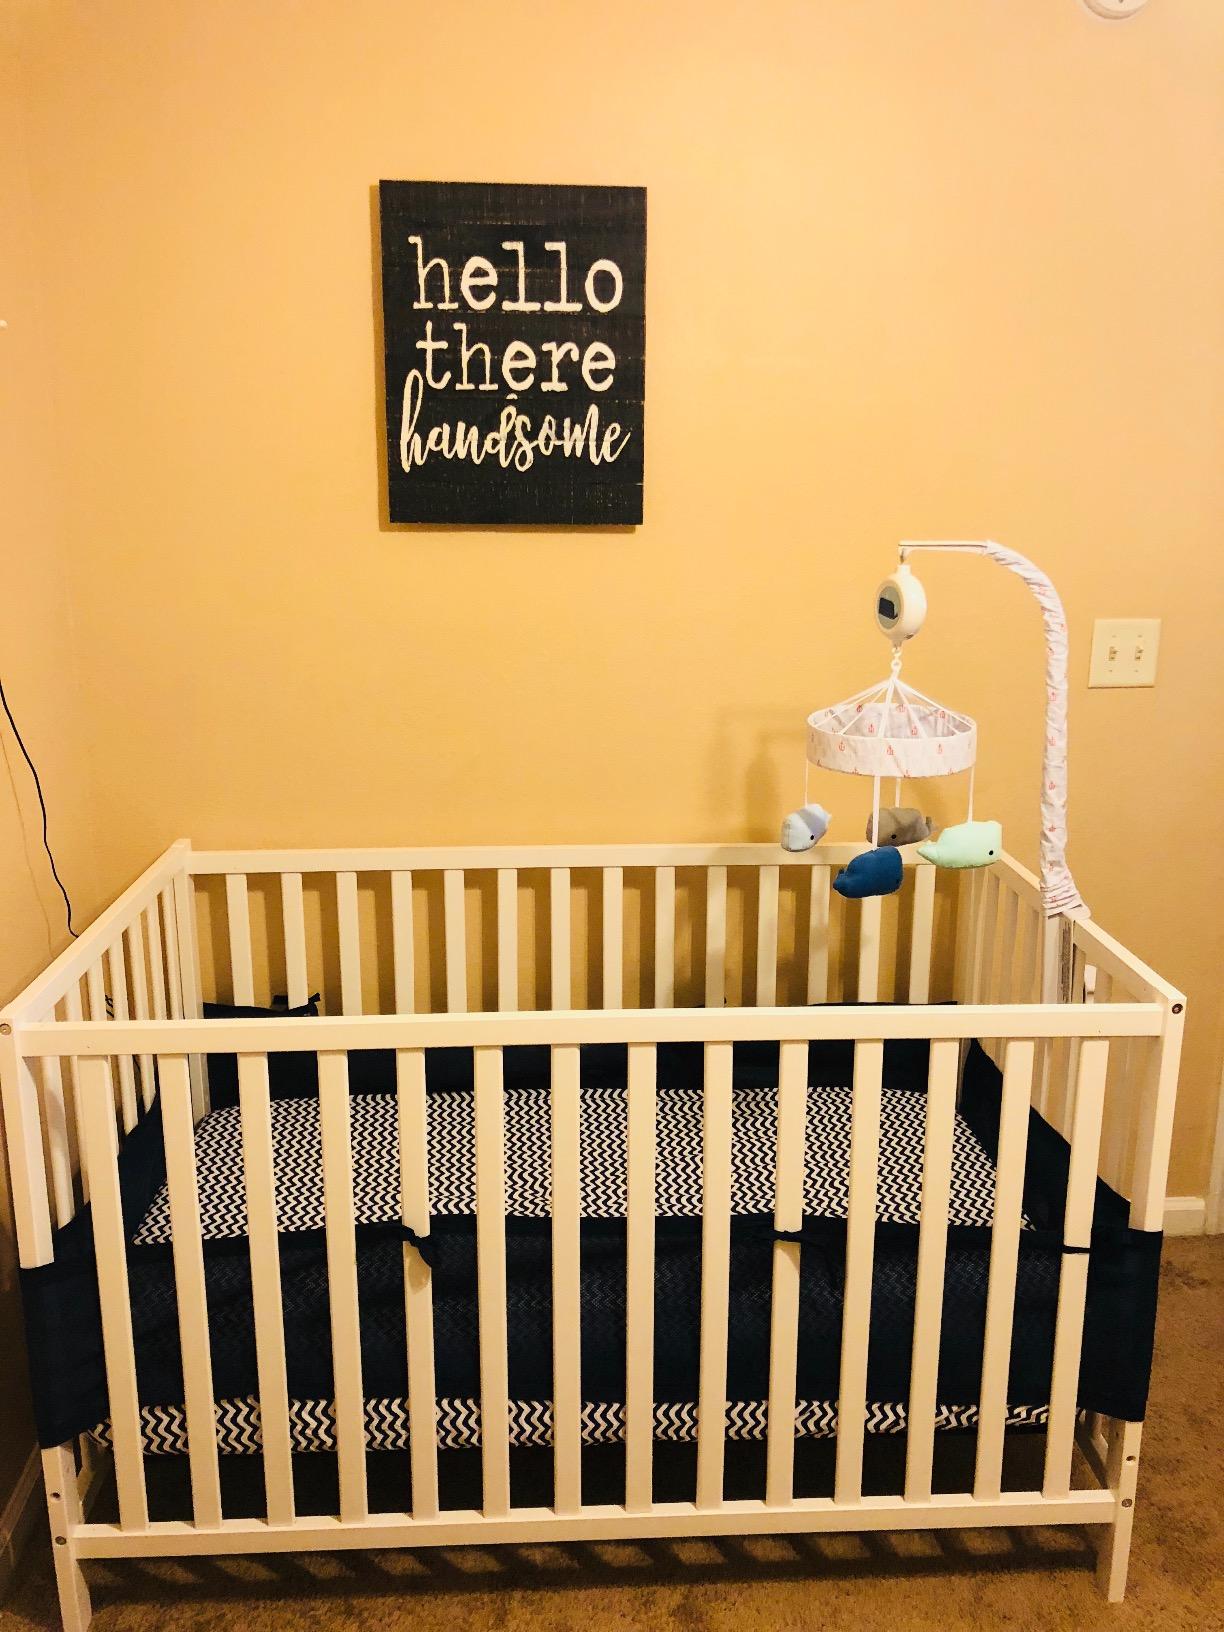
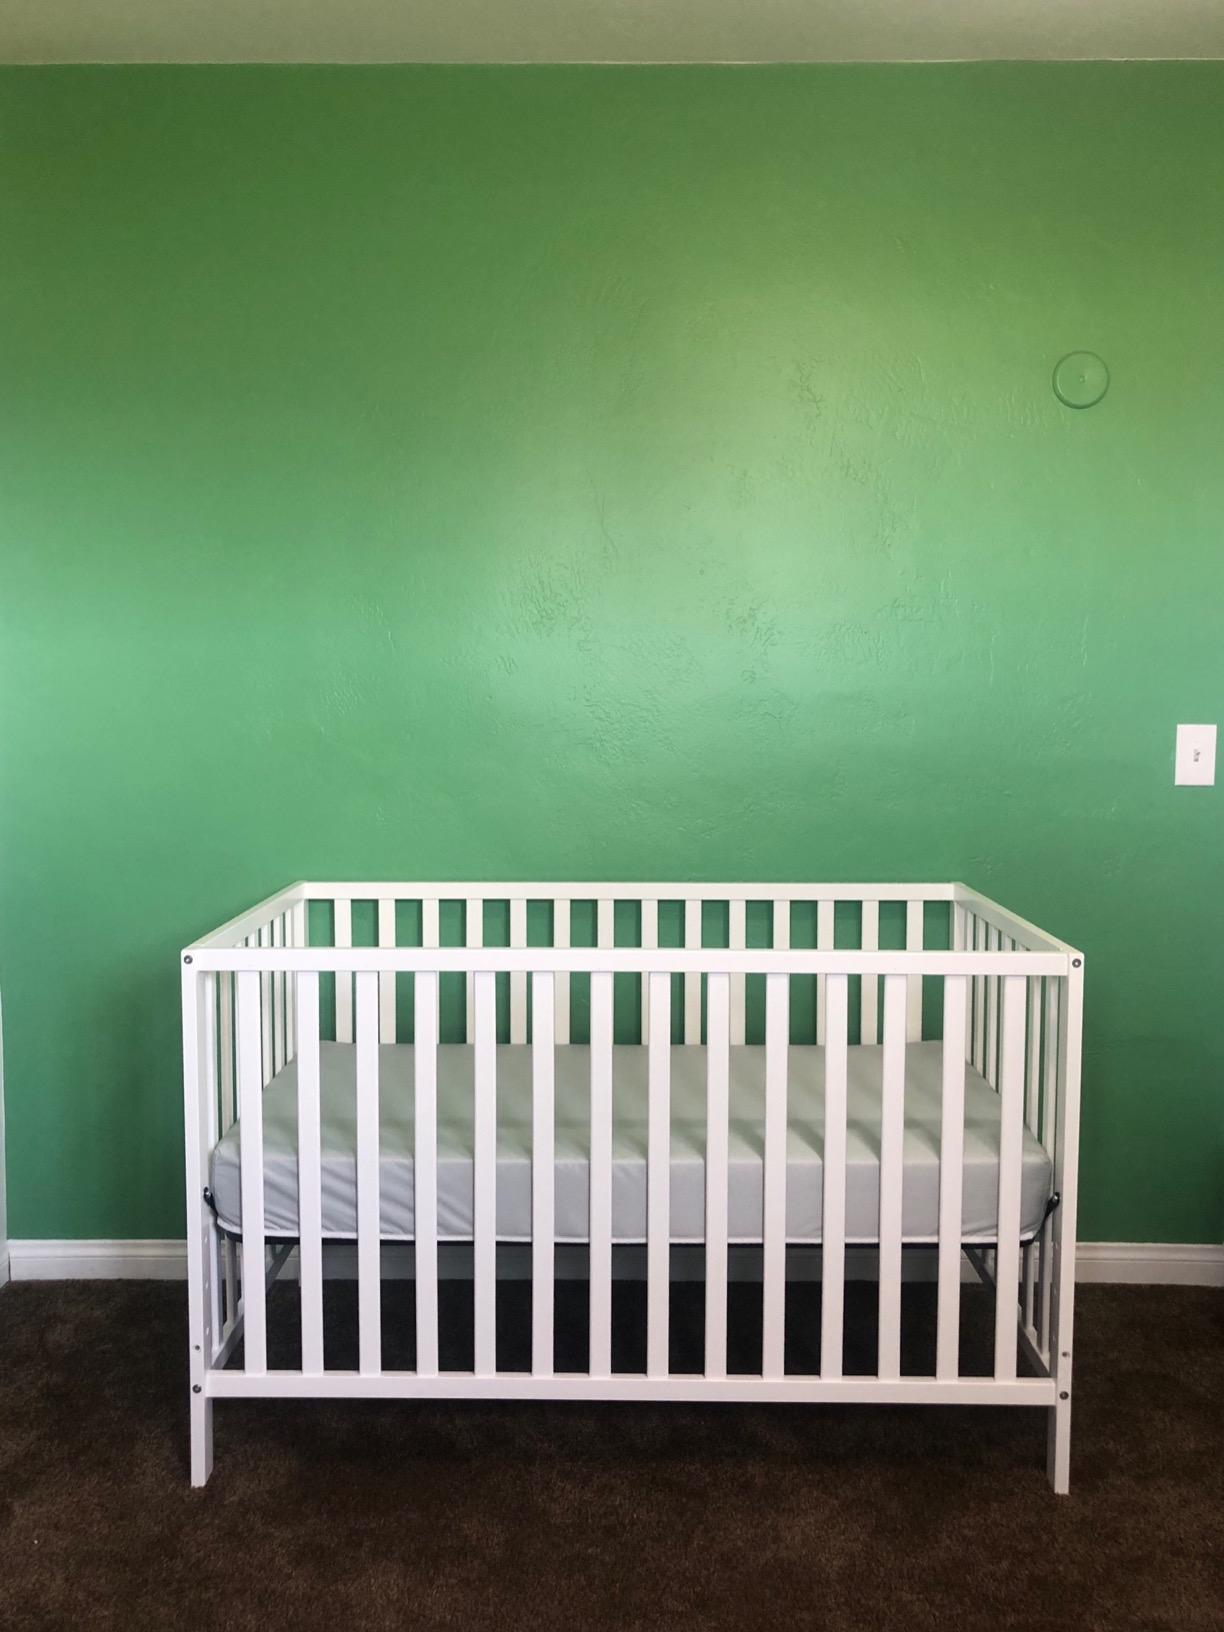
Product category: products_crib
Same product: yes